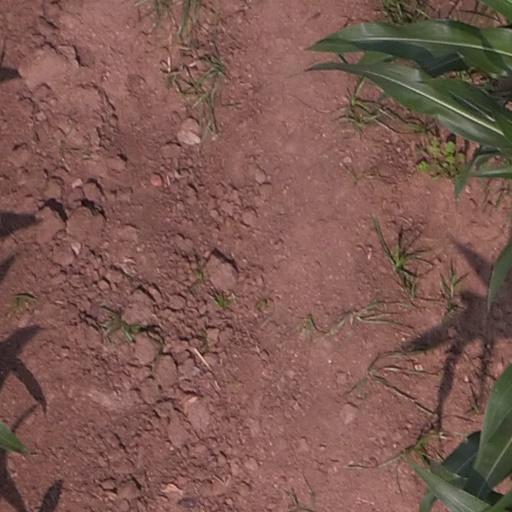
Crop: maize; corn